Janaki Ramudu

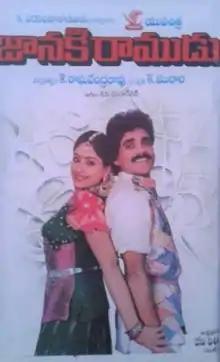
Theatrical release poster

Janaki Ramudu is a 1988 Indian Telugu-language film directed by K. Raghavendra Rao and produced by K. Murari under Yuva Chitra Arts. The film stars Nagarjuna, Vijayashanti and Jeevitha, with music composed by K. V. Mahadevan. It was dubbed into Tamil as "Idhaya Devathai". The film was influenced by "Mooga Manasulu" (1964).